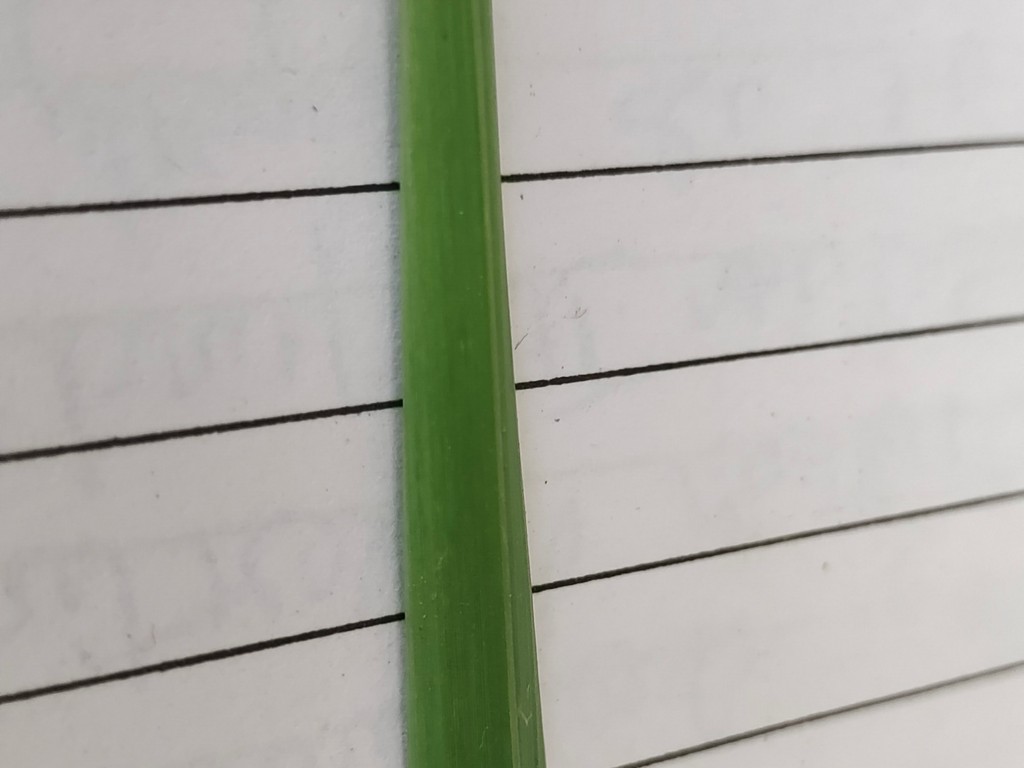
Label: Healthy